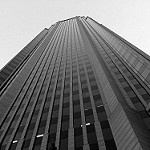
Label: B & W